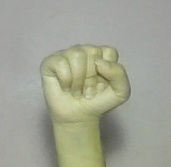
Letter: saad